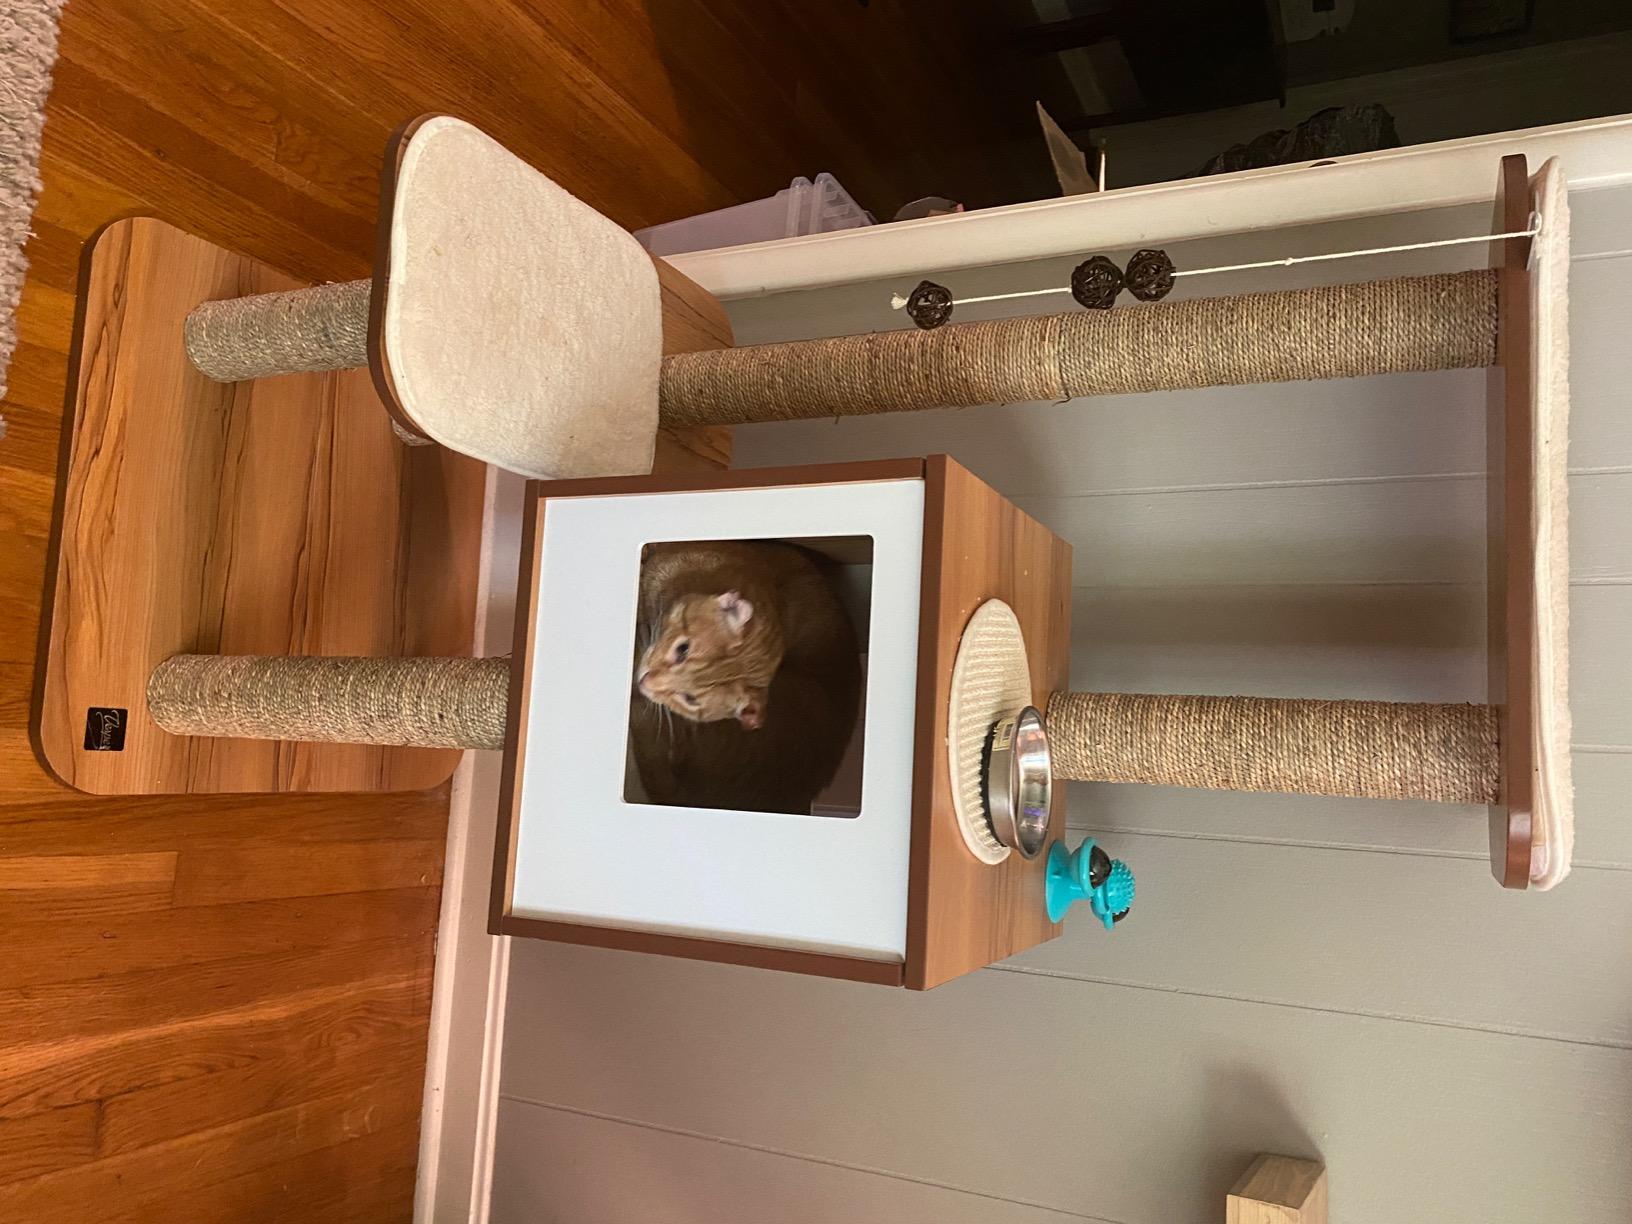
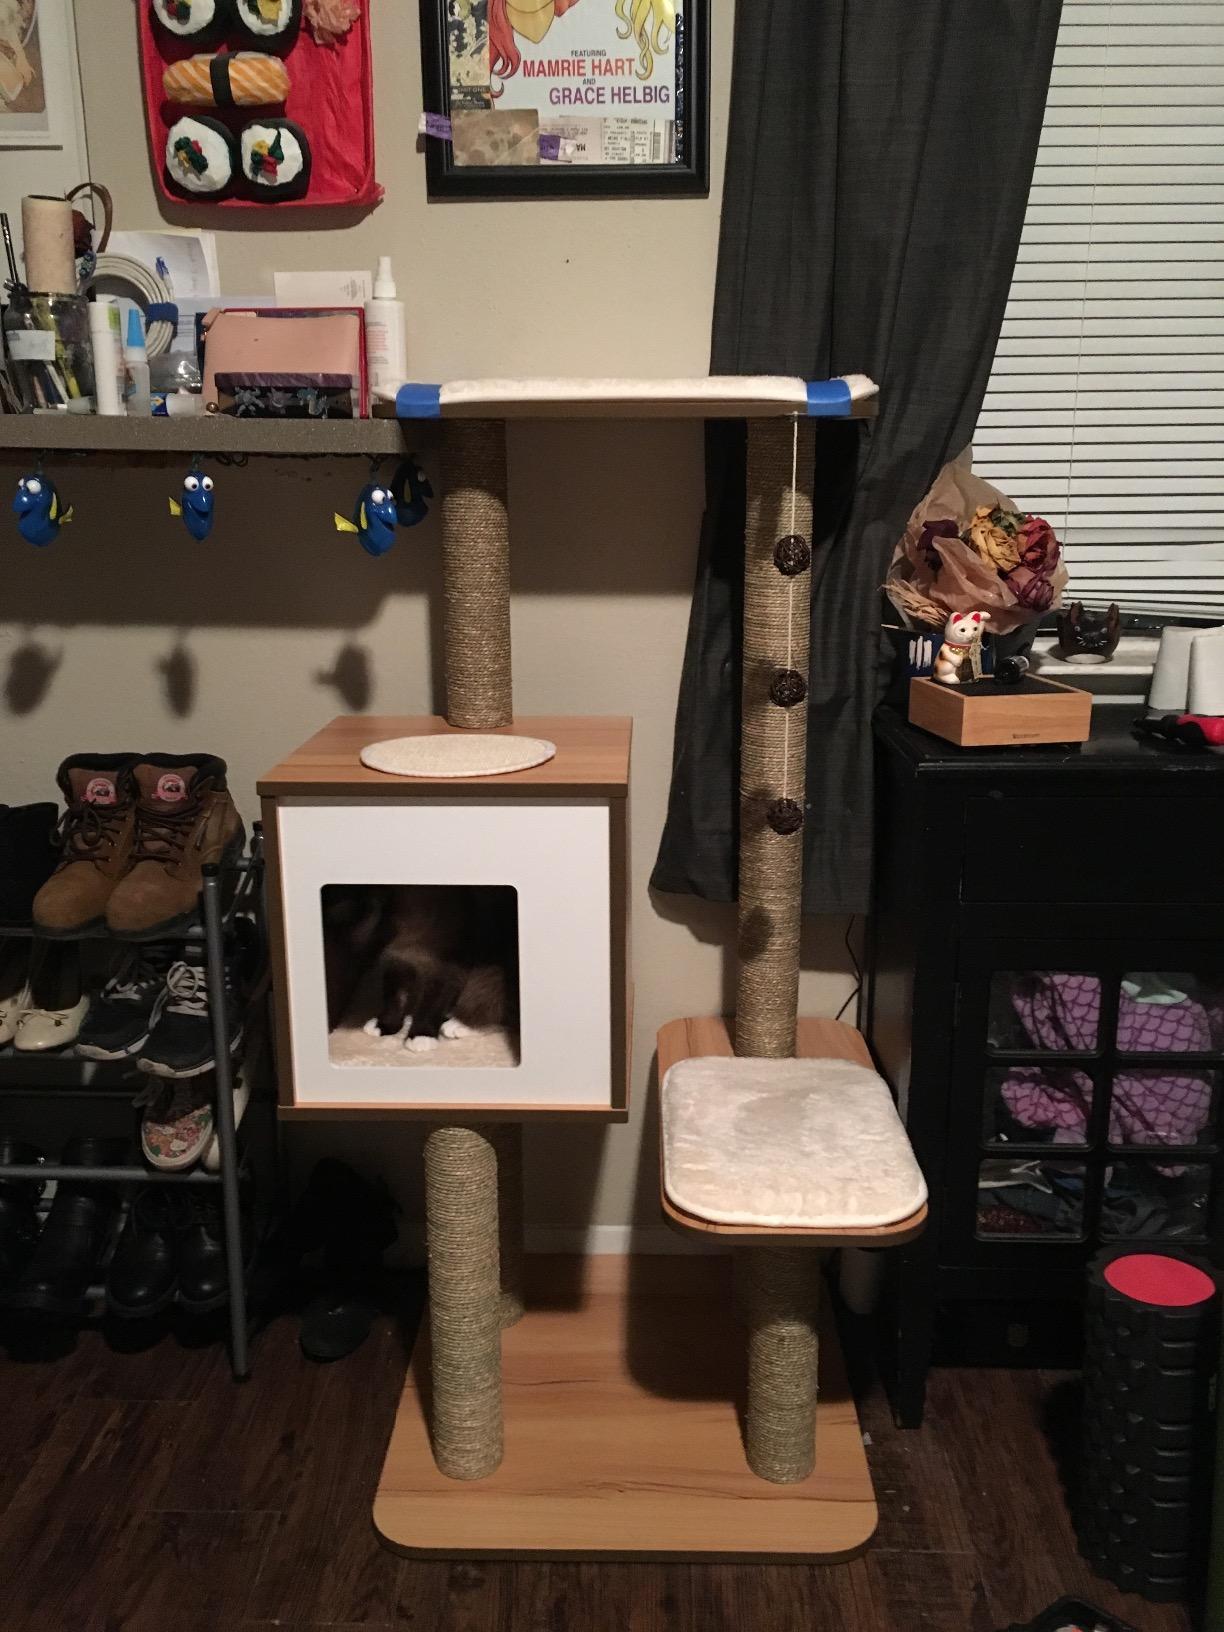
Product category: items_cat tree
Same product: yes